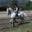
Label: horse